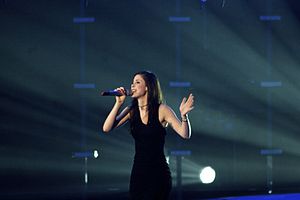
Lena Meyer-Landrut / Karriere / Eurovision Song Contest 2010
Lena i Oslo i Eurovision Song Contest 2010
Lena Meyer-Landrut, eller blot Lena, er en tysk sangerinde, som vandt Eurovision Song Contest 2010 for Tyskland.